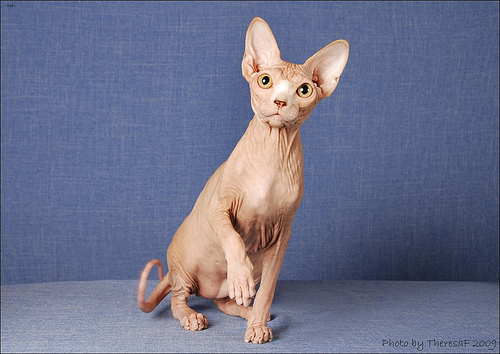
Animal: cat
Breed: sphynx